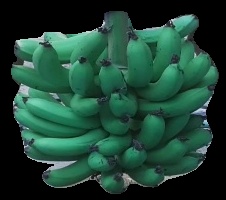
Variety: pachbale
Grade: grade3